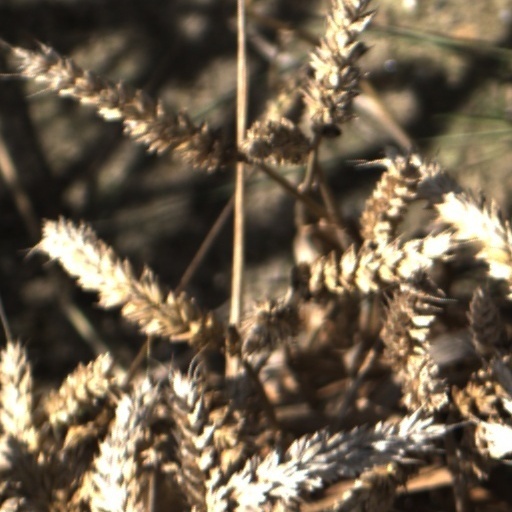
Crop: wheat